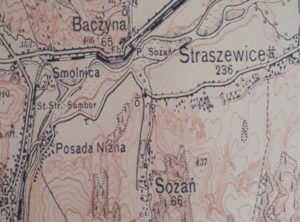
Carte militaire du district de Sambor (1877), au temps de l'Autriche-Hongrie.
L'abbaye Saint-Michel-Archange de Sozan est une ancienne abbaye indépendante de Galicie, jadis en Autriche-Hongrie et aujourd'hui en Ukraine, dans le raion de Staryi Sambir. L'abbaye territoriale séculière est en exil depuis l'occupation de ses bâtiments en 1945.